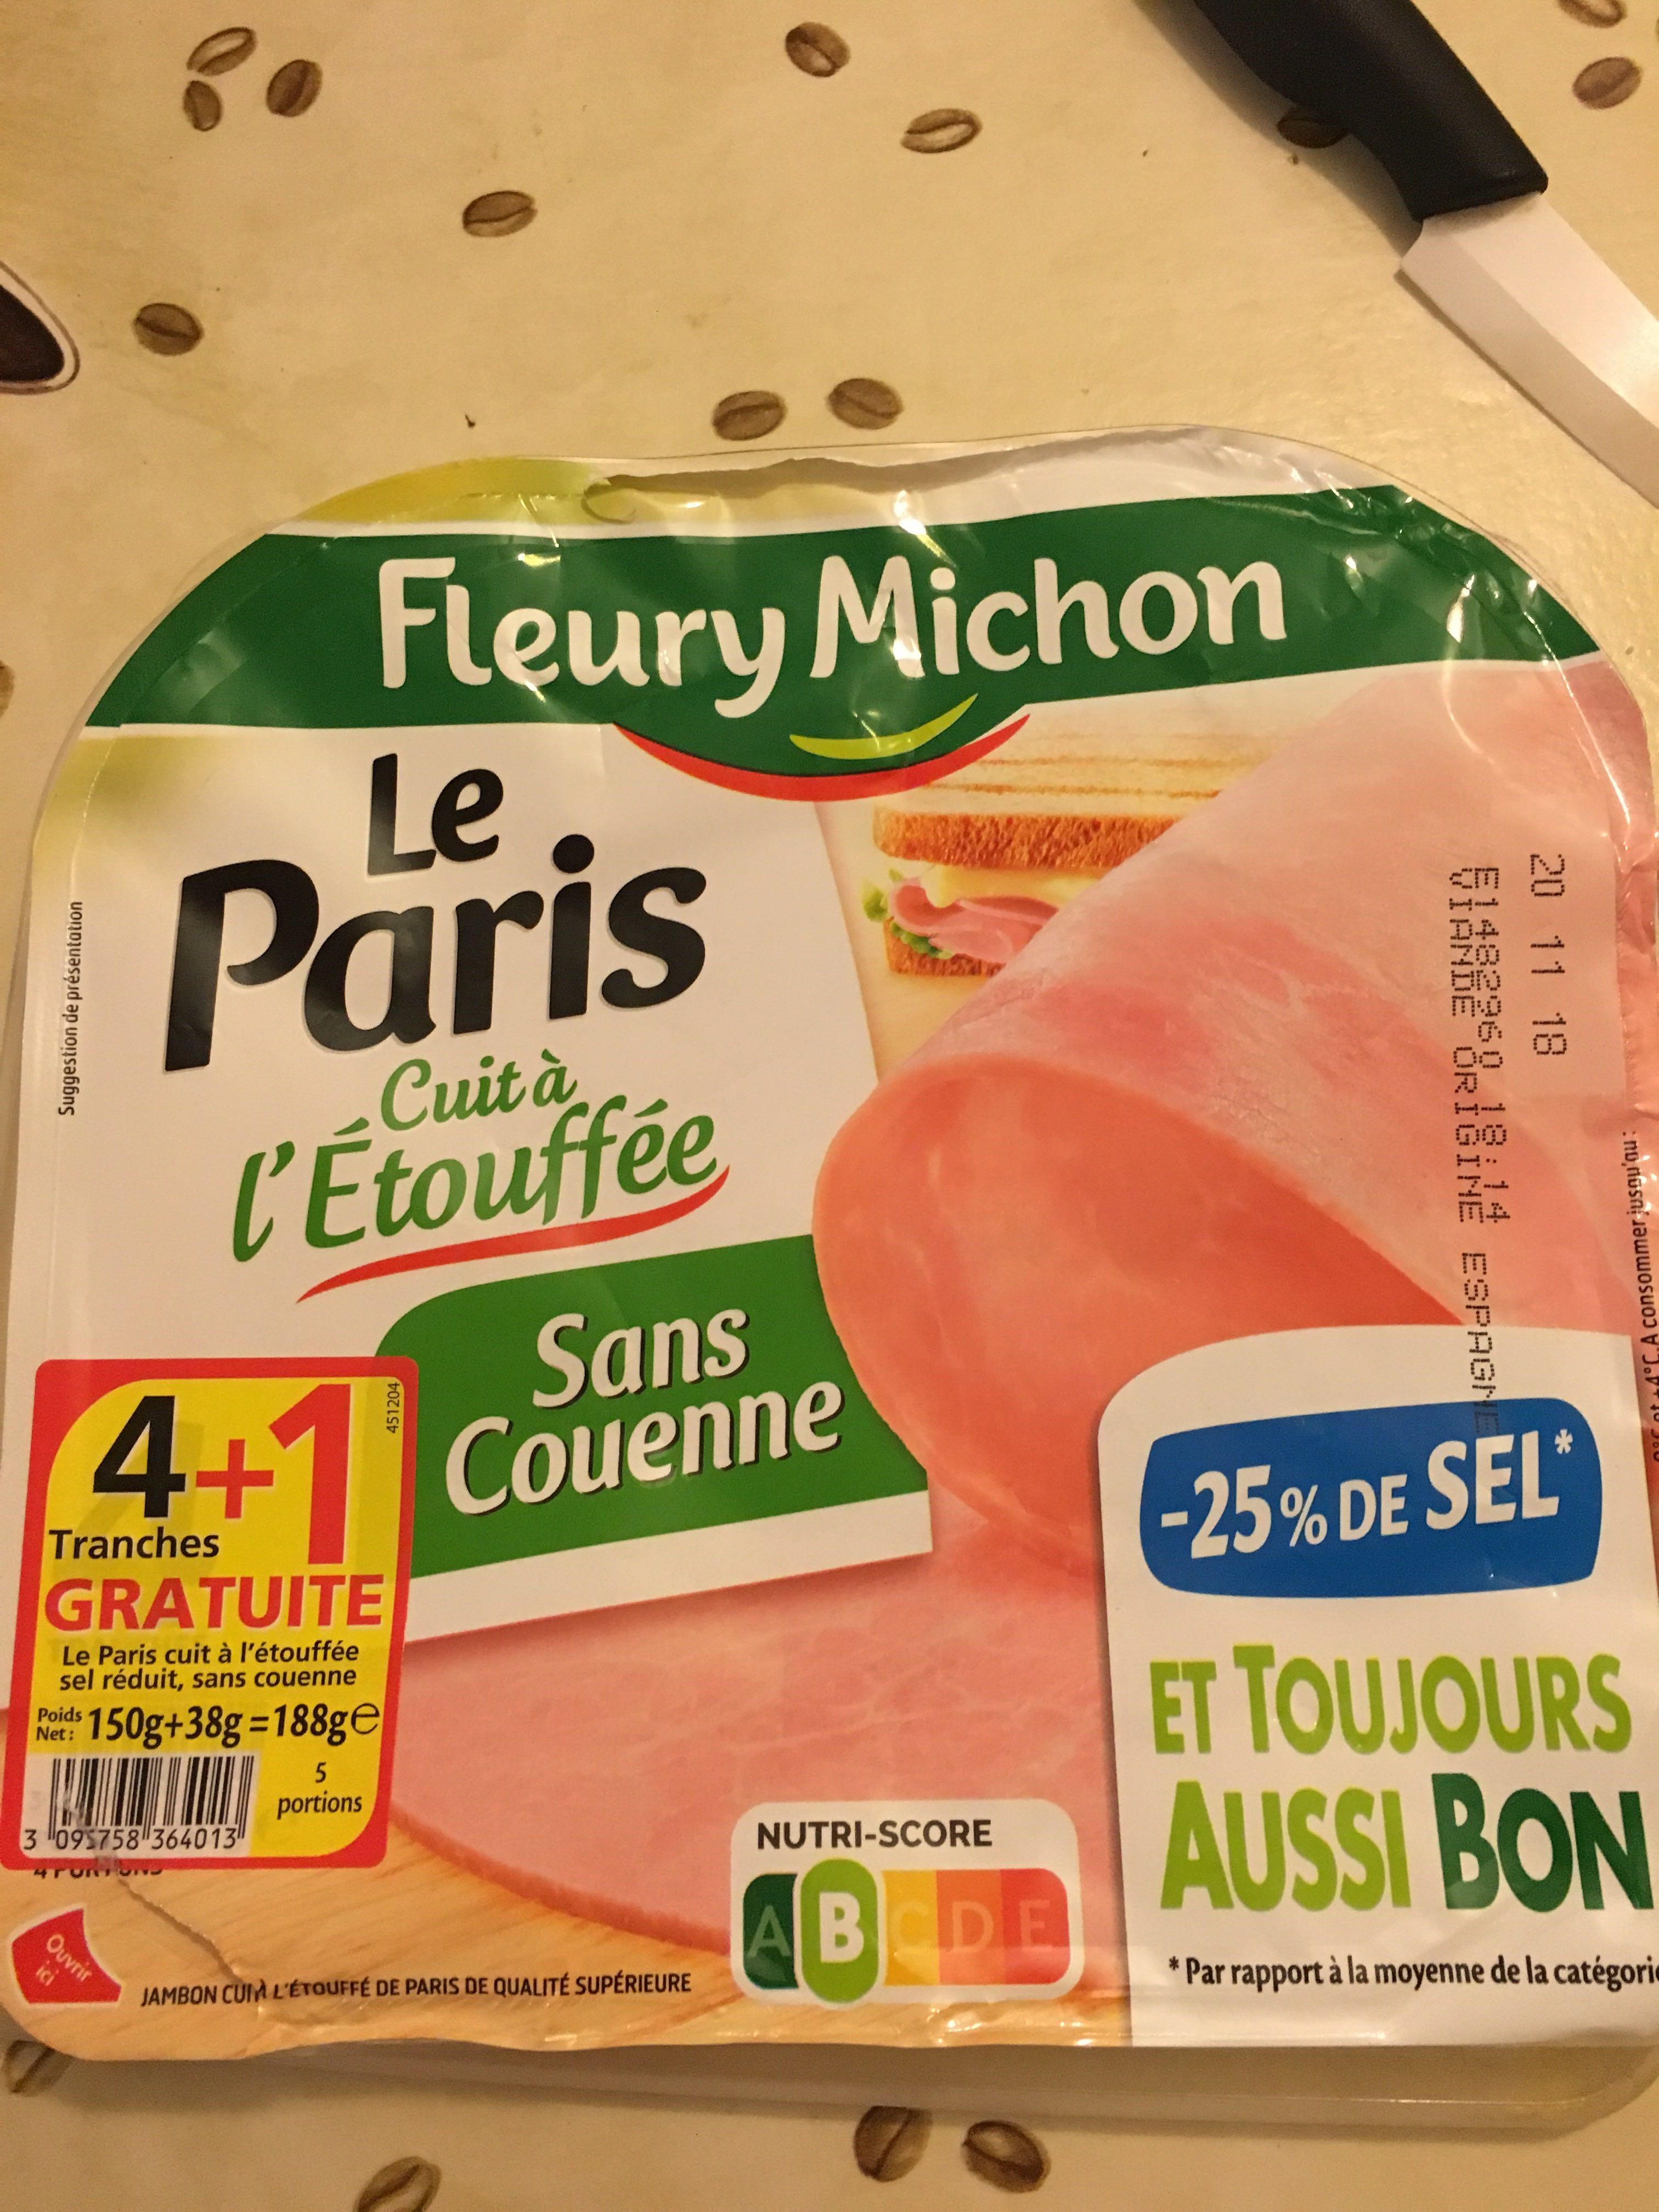
Nutri-Score label: nutriscore-b